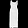
Label: Dress